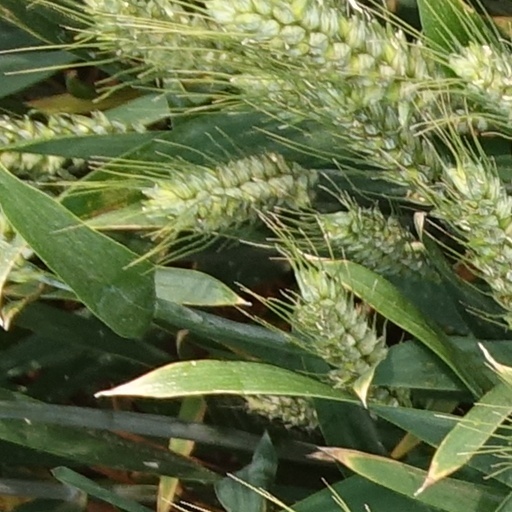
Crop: wheat